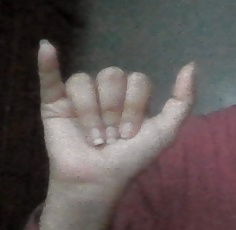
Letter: ya